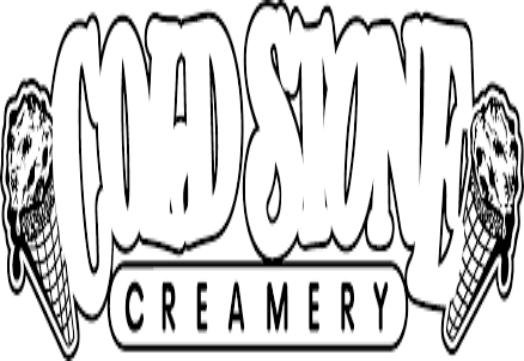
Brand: Cold Stone Creamery
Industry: Food